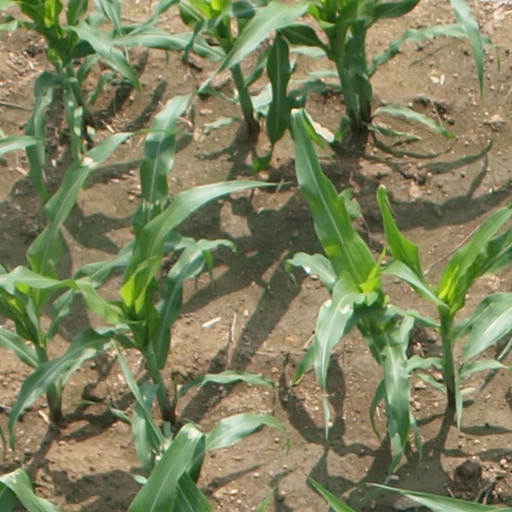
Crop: maize; corn